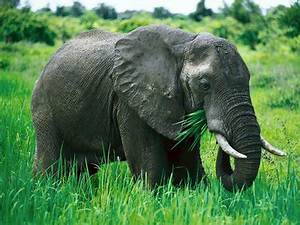
Label: elephant